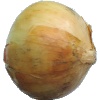
Label: white_onion